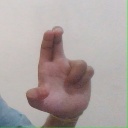
अक्षर: आ